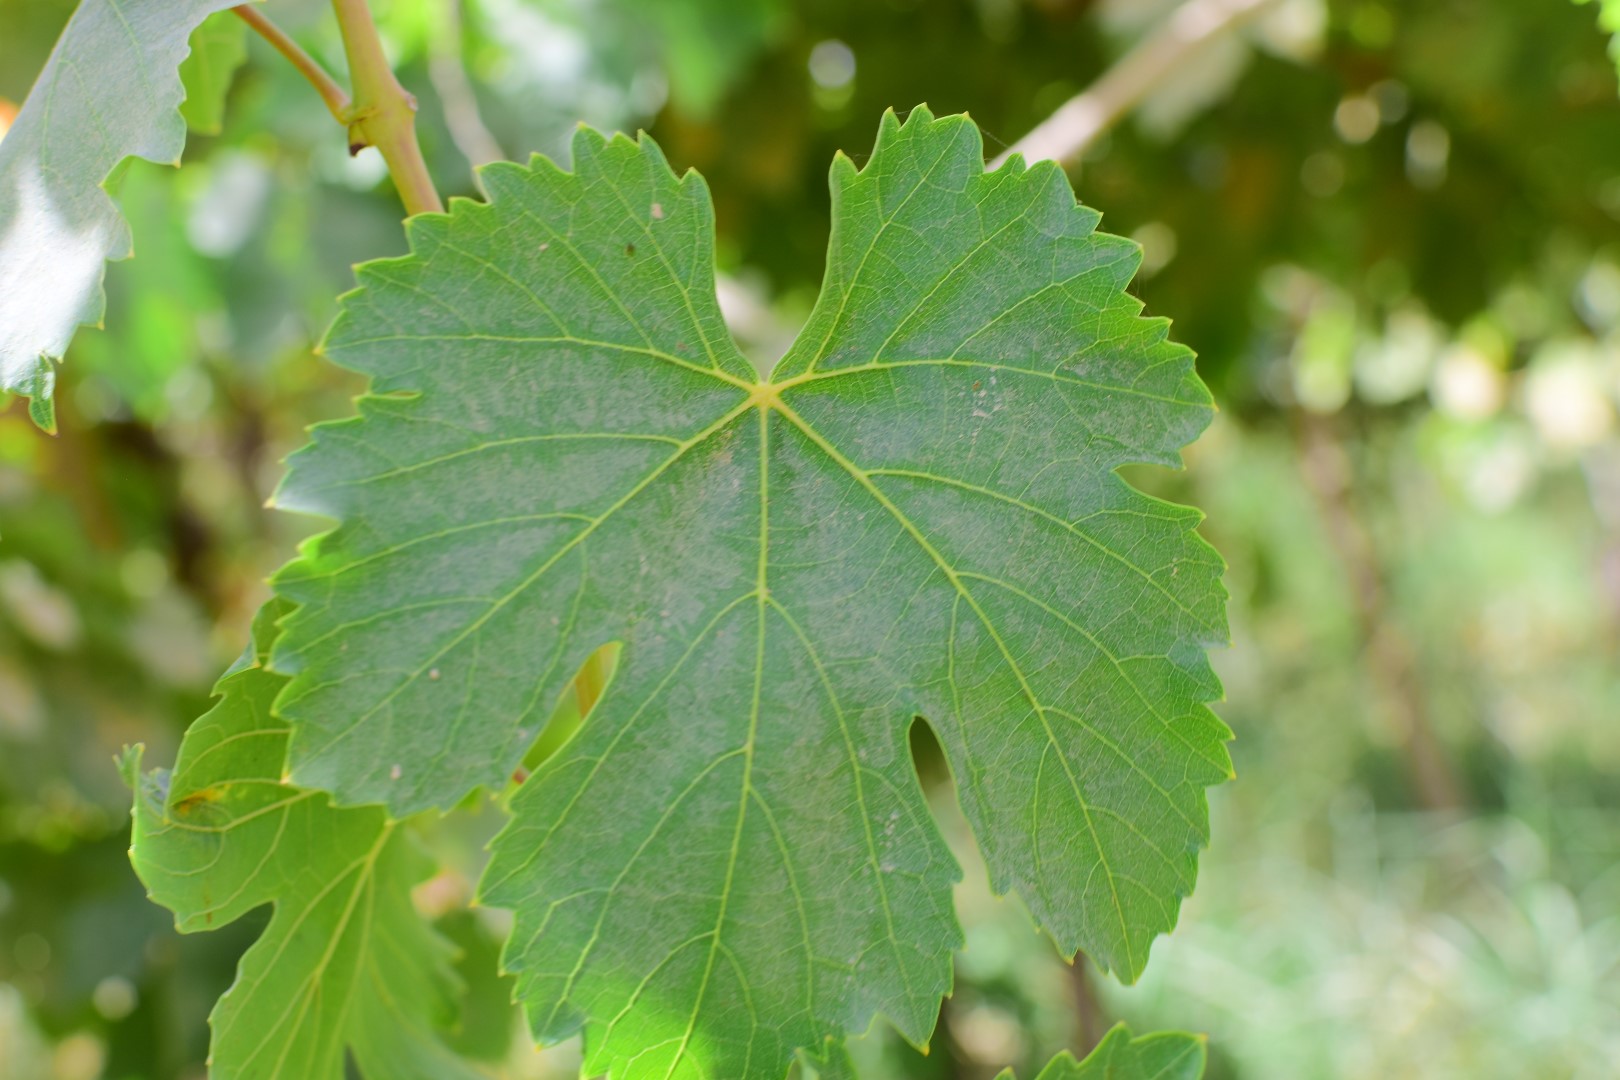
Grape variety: Thompson Seedless